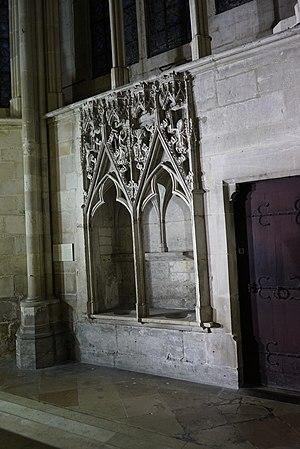
dans la basilique st-Urbain.